Gord (video game)

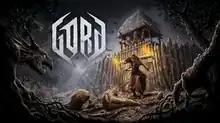

Gord is a strategy video game developed by Covenant.dev and published by Team17. Players must manage a settlement under constant threat of attack by monsters. It combines elements of role-playing, real-time strategy, and city-building games.